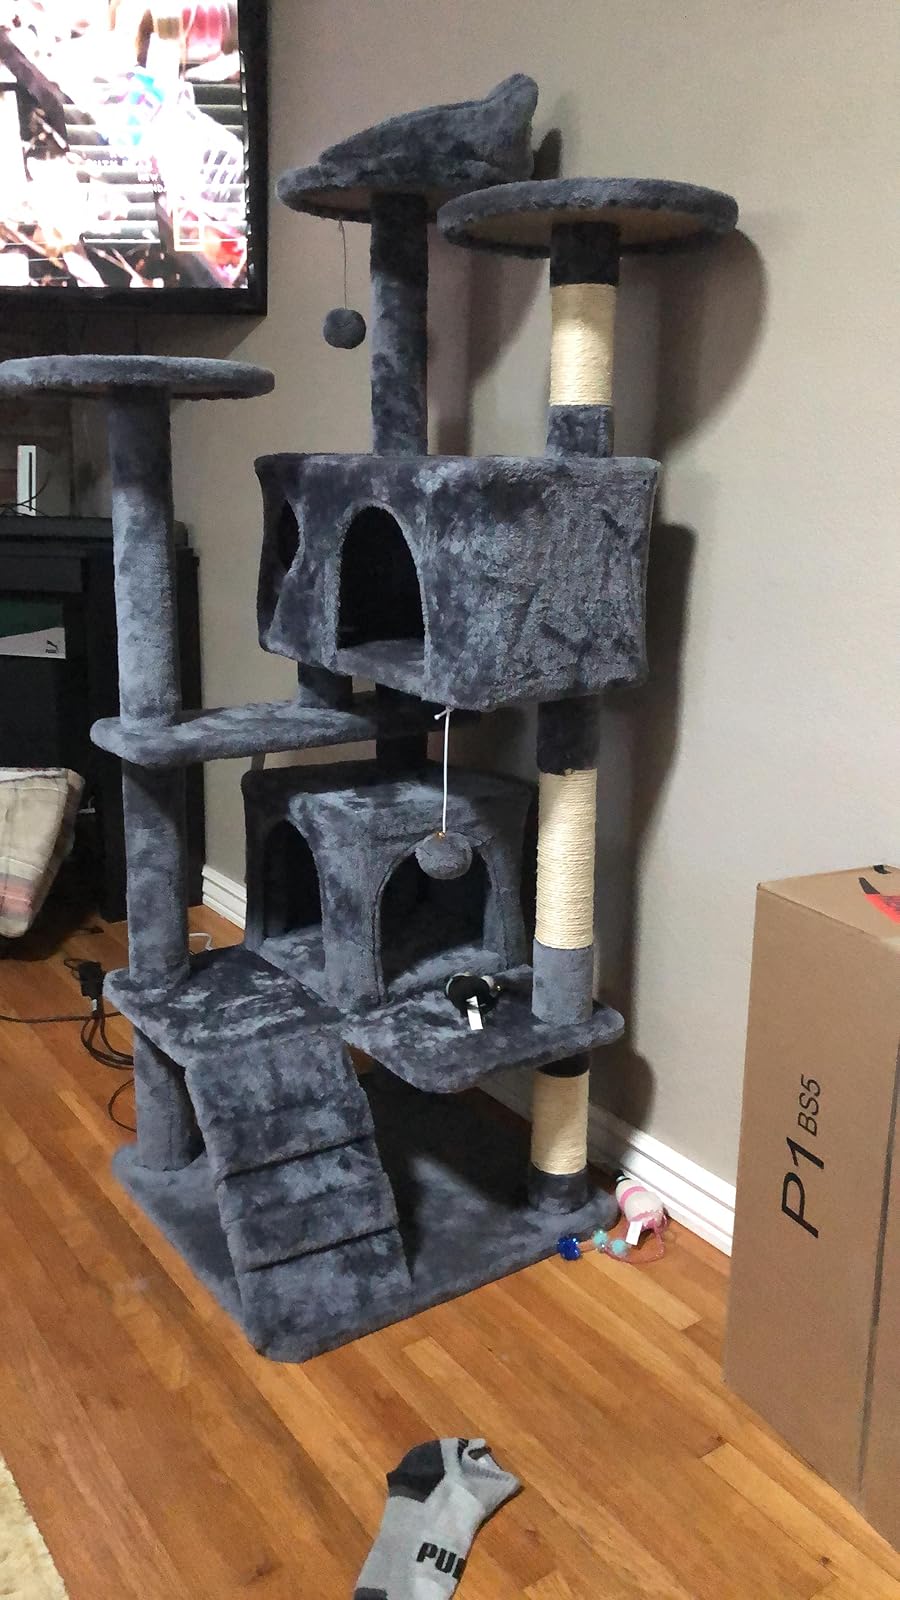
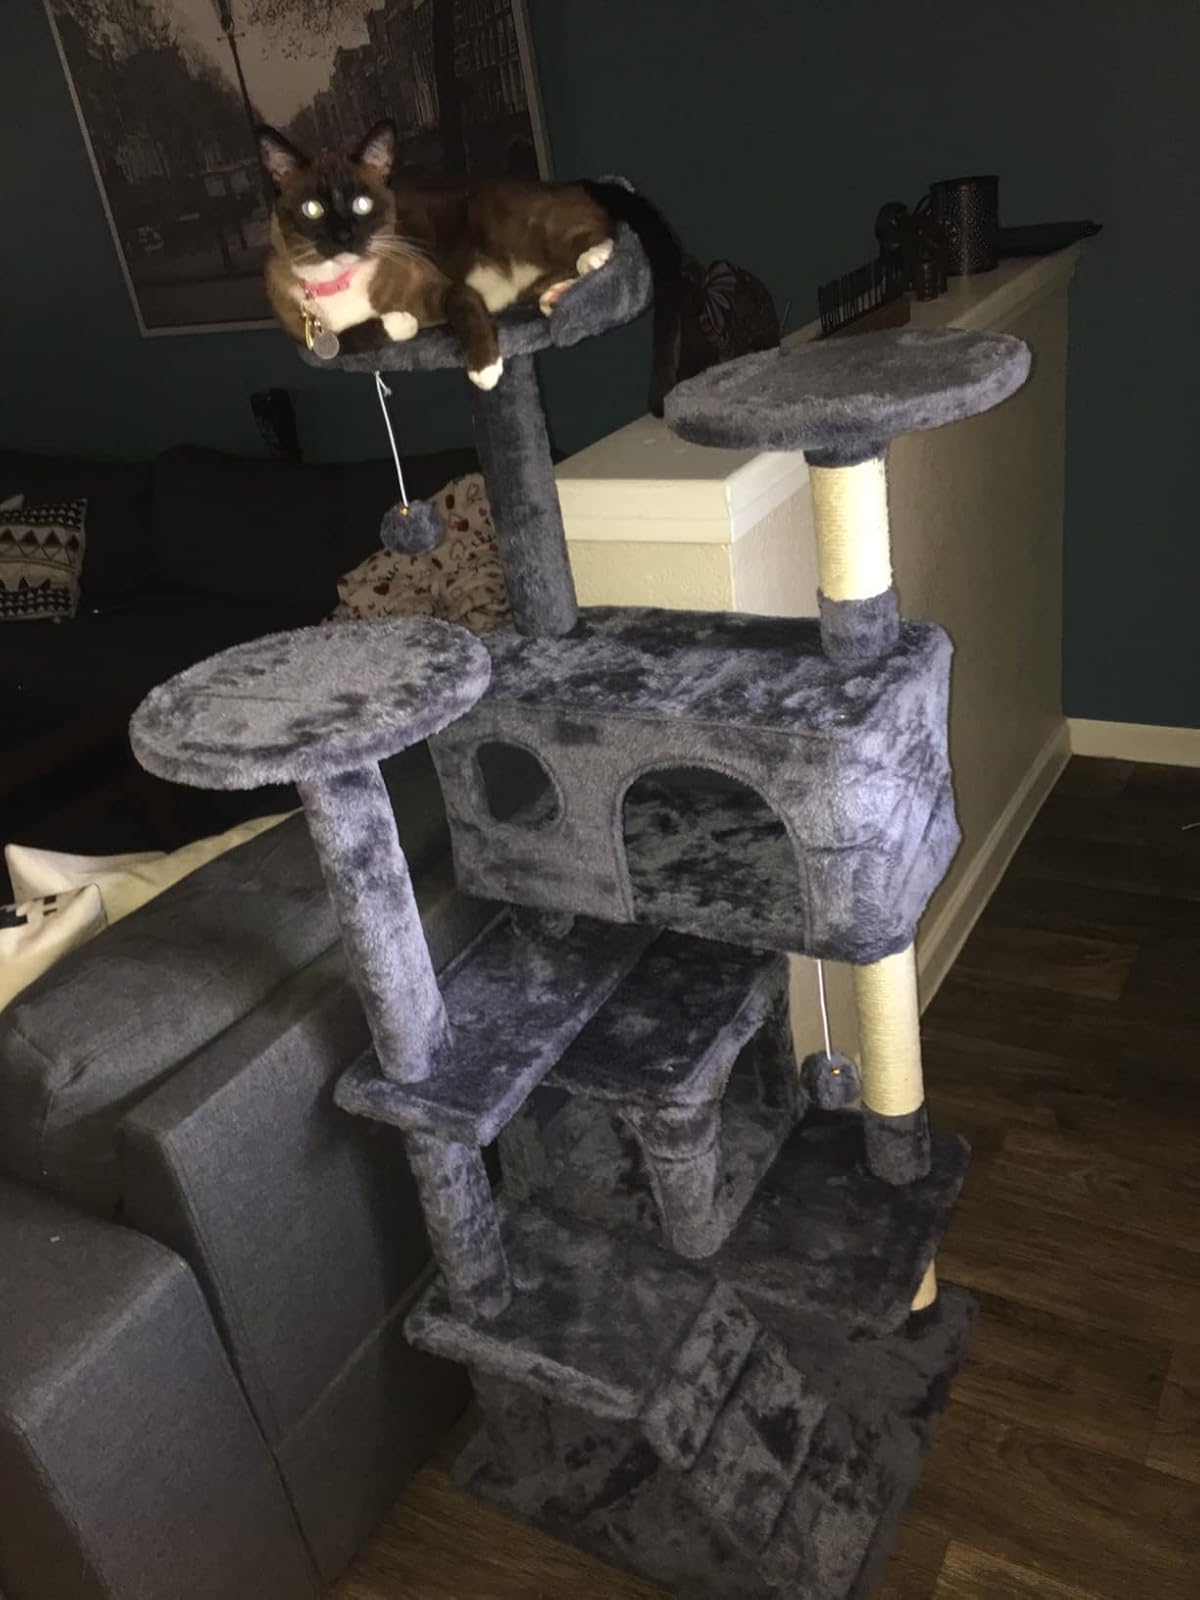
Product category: items_cat tree
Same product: yes